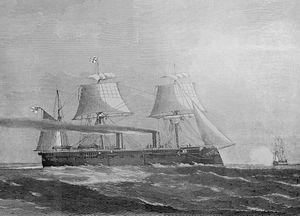
Le SMS Kronprinz est une frégate protégée qui a servi dans la marine impériale allemande de 1867 à 1901.